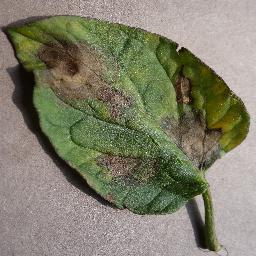
Label: Tomato___Late_blight